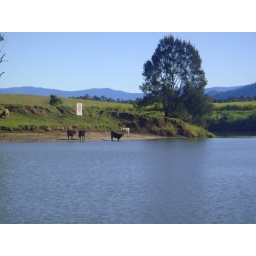
Curious cows gathering to see what that boat thingy is in the river.